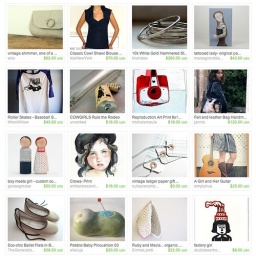
*For the street smart girl with a heart of gold...* by blackbirdtees